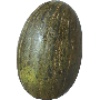
Label: melon_piel_de_sapo